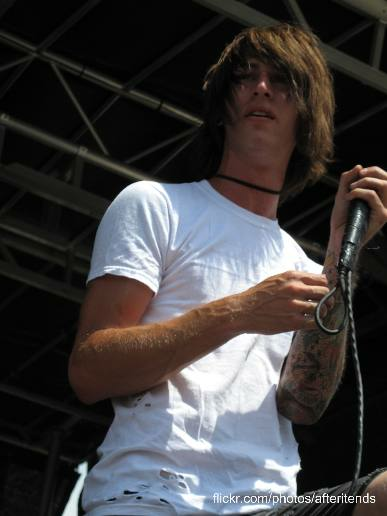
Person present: Yes